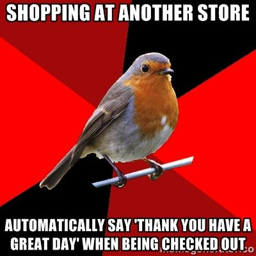
shopping at another store automatically say when being checked out person